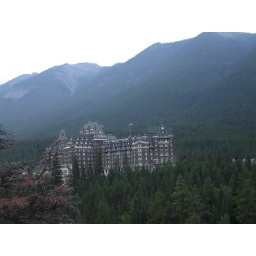
Enorm hotel gebouwd vorige eeuw door de Canadese railways in de buurt van Banff om het toerisme aan te zwengelen.